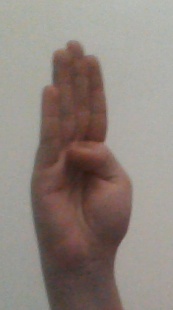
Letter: kaaf